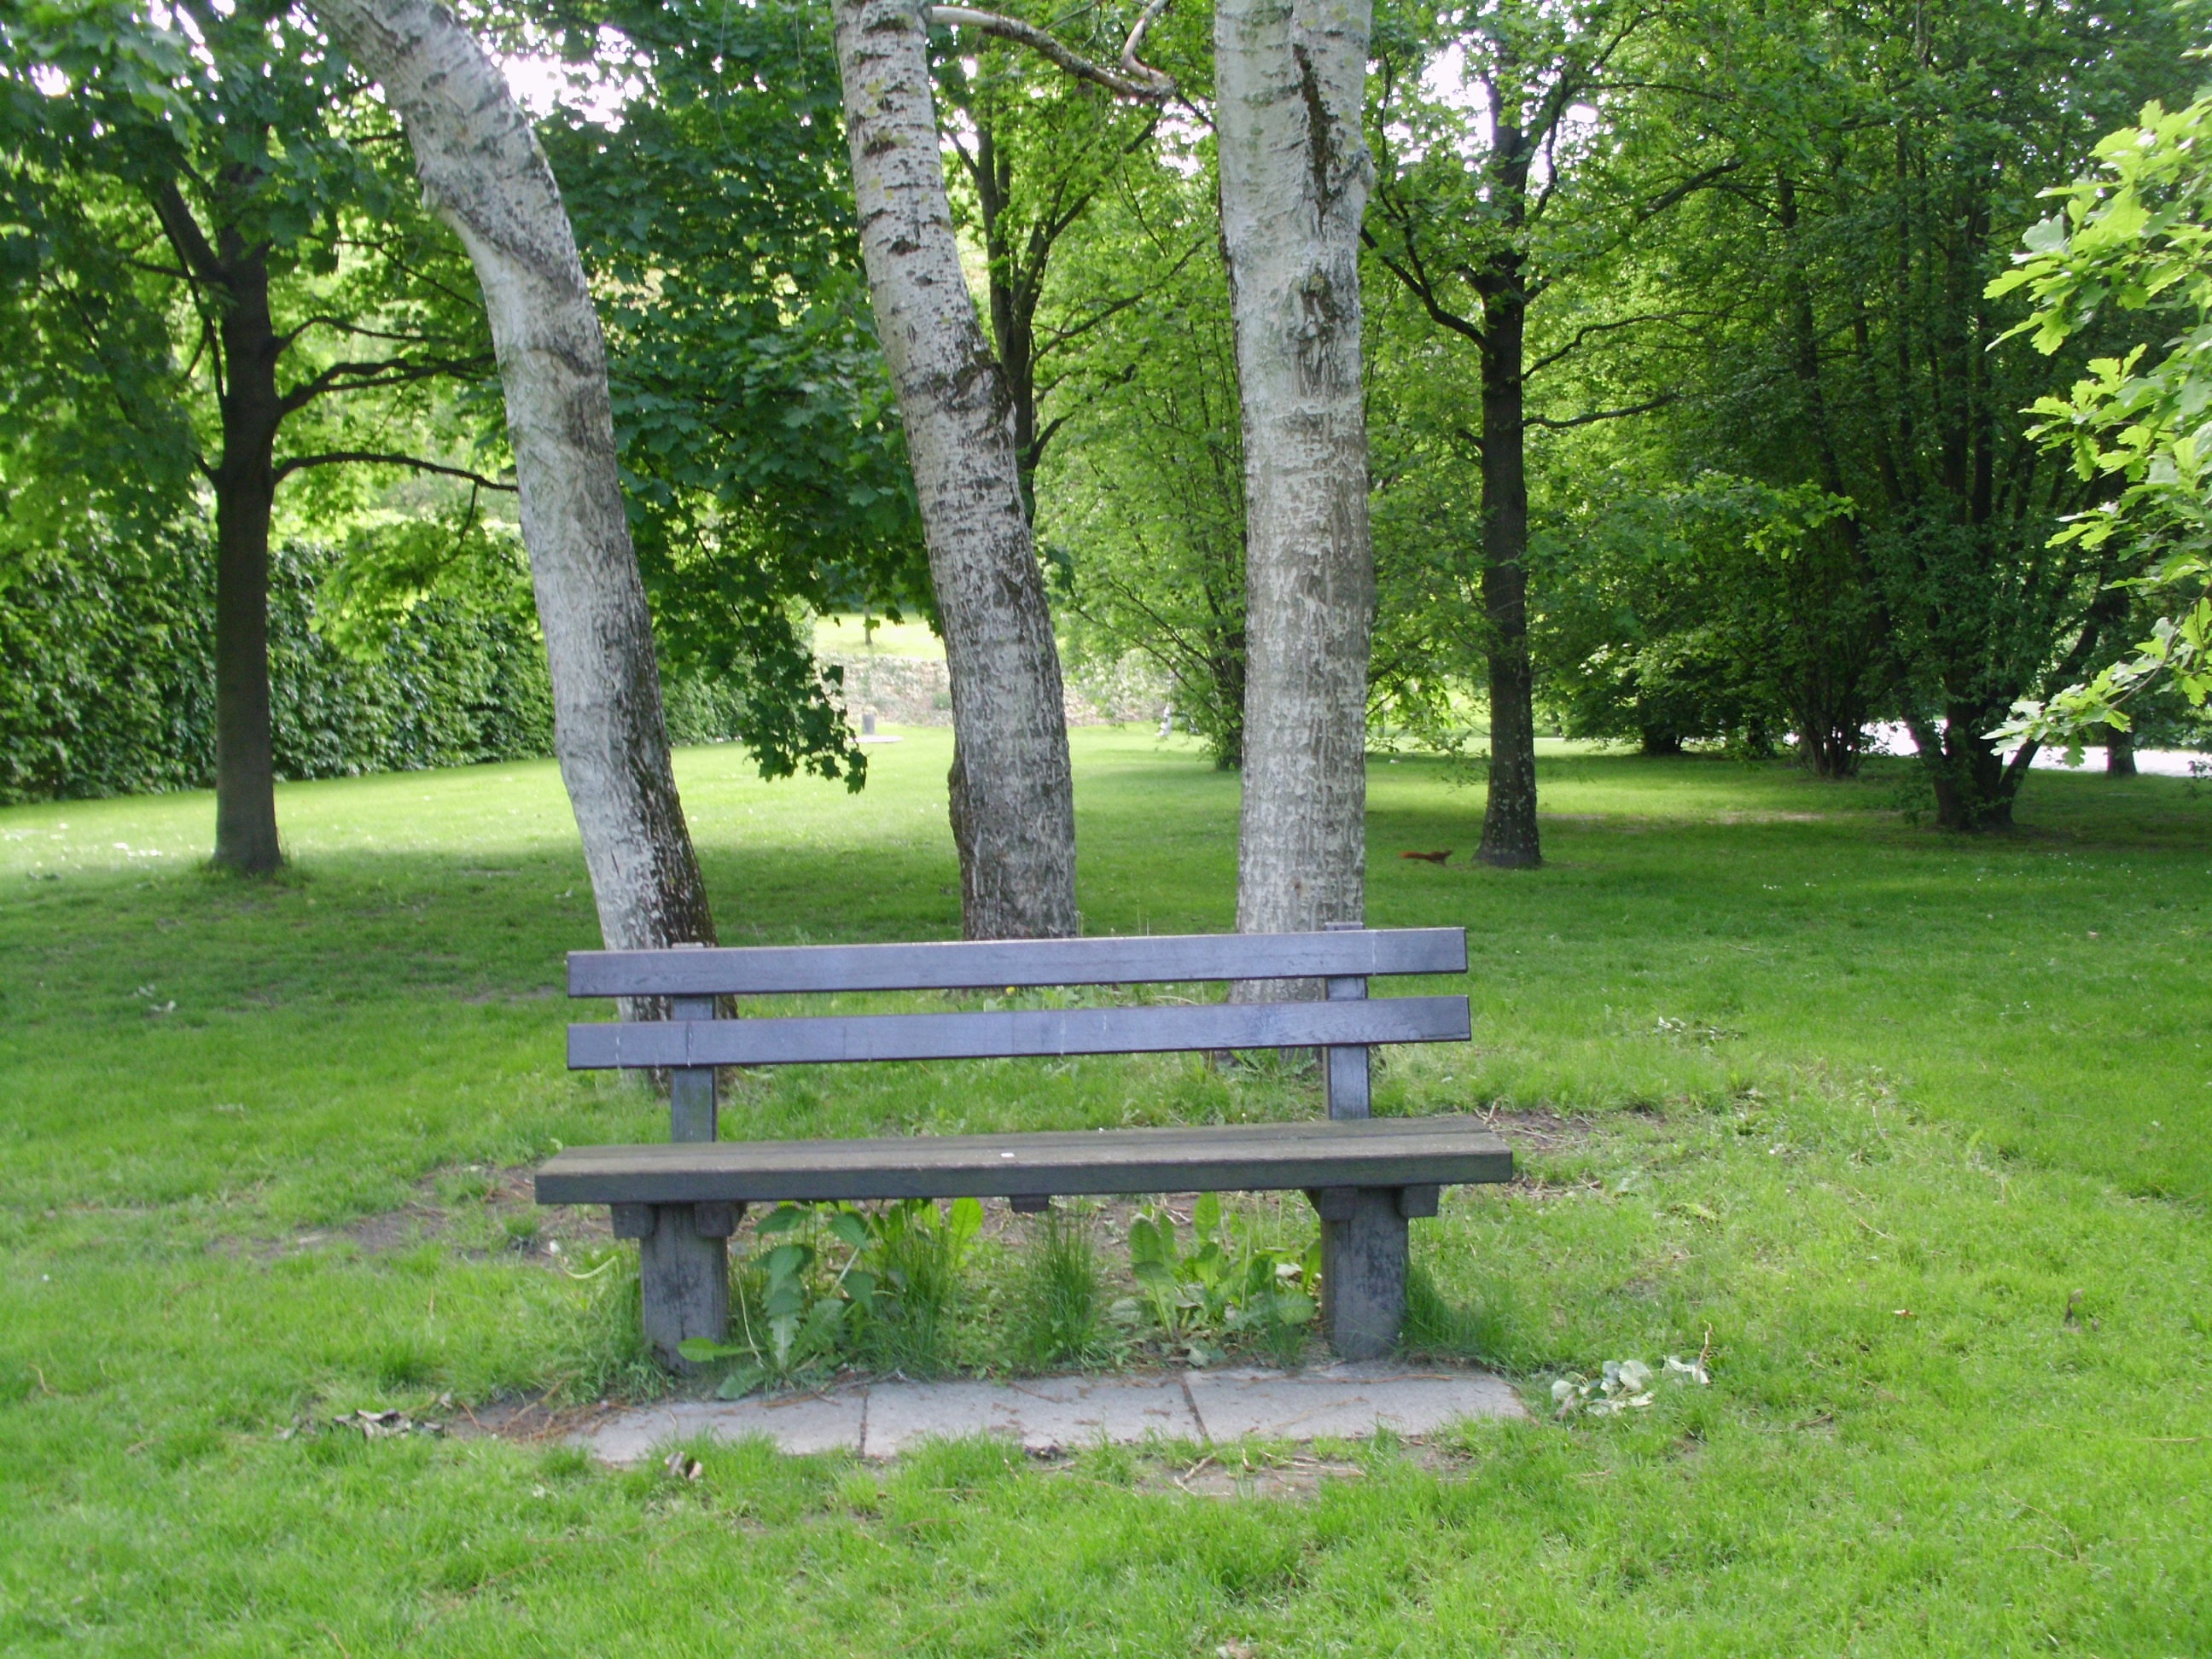
landscape, tree, nature, forest, grass, bench, lawn, meadow, summer, birch, park, backyard, rest, furniture, garden, park bench, trees, bank, woodland